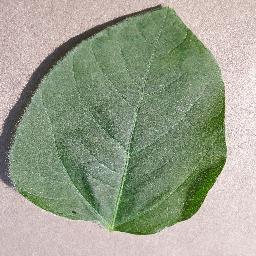
Label: Soybean___healthy